Gibberulus gibberulus

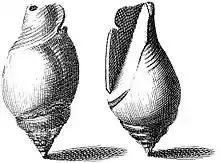
Shell of "Gibberulus gibberulus"

The adult shell size varies between 30 mm and 70 mm. The smooth shell is gibbous. The spire is occasionally varicose. The body whorl is grooved at the base. The columella is smooth. The interior of the aperture is radiately striate. The shell is mottled and hieroglyphically marked with yellowish brown and white. The markings are often arranged in a few or numerous interrupted revolving bands. The aperture is tinged violaceous, scarlet or dark purplish brown.